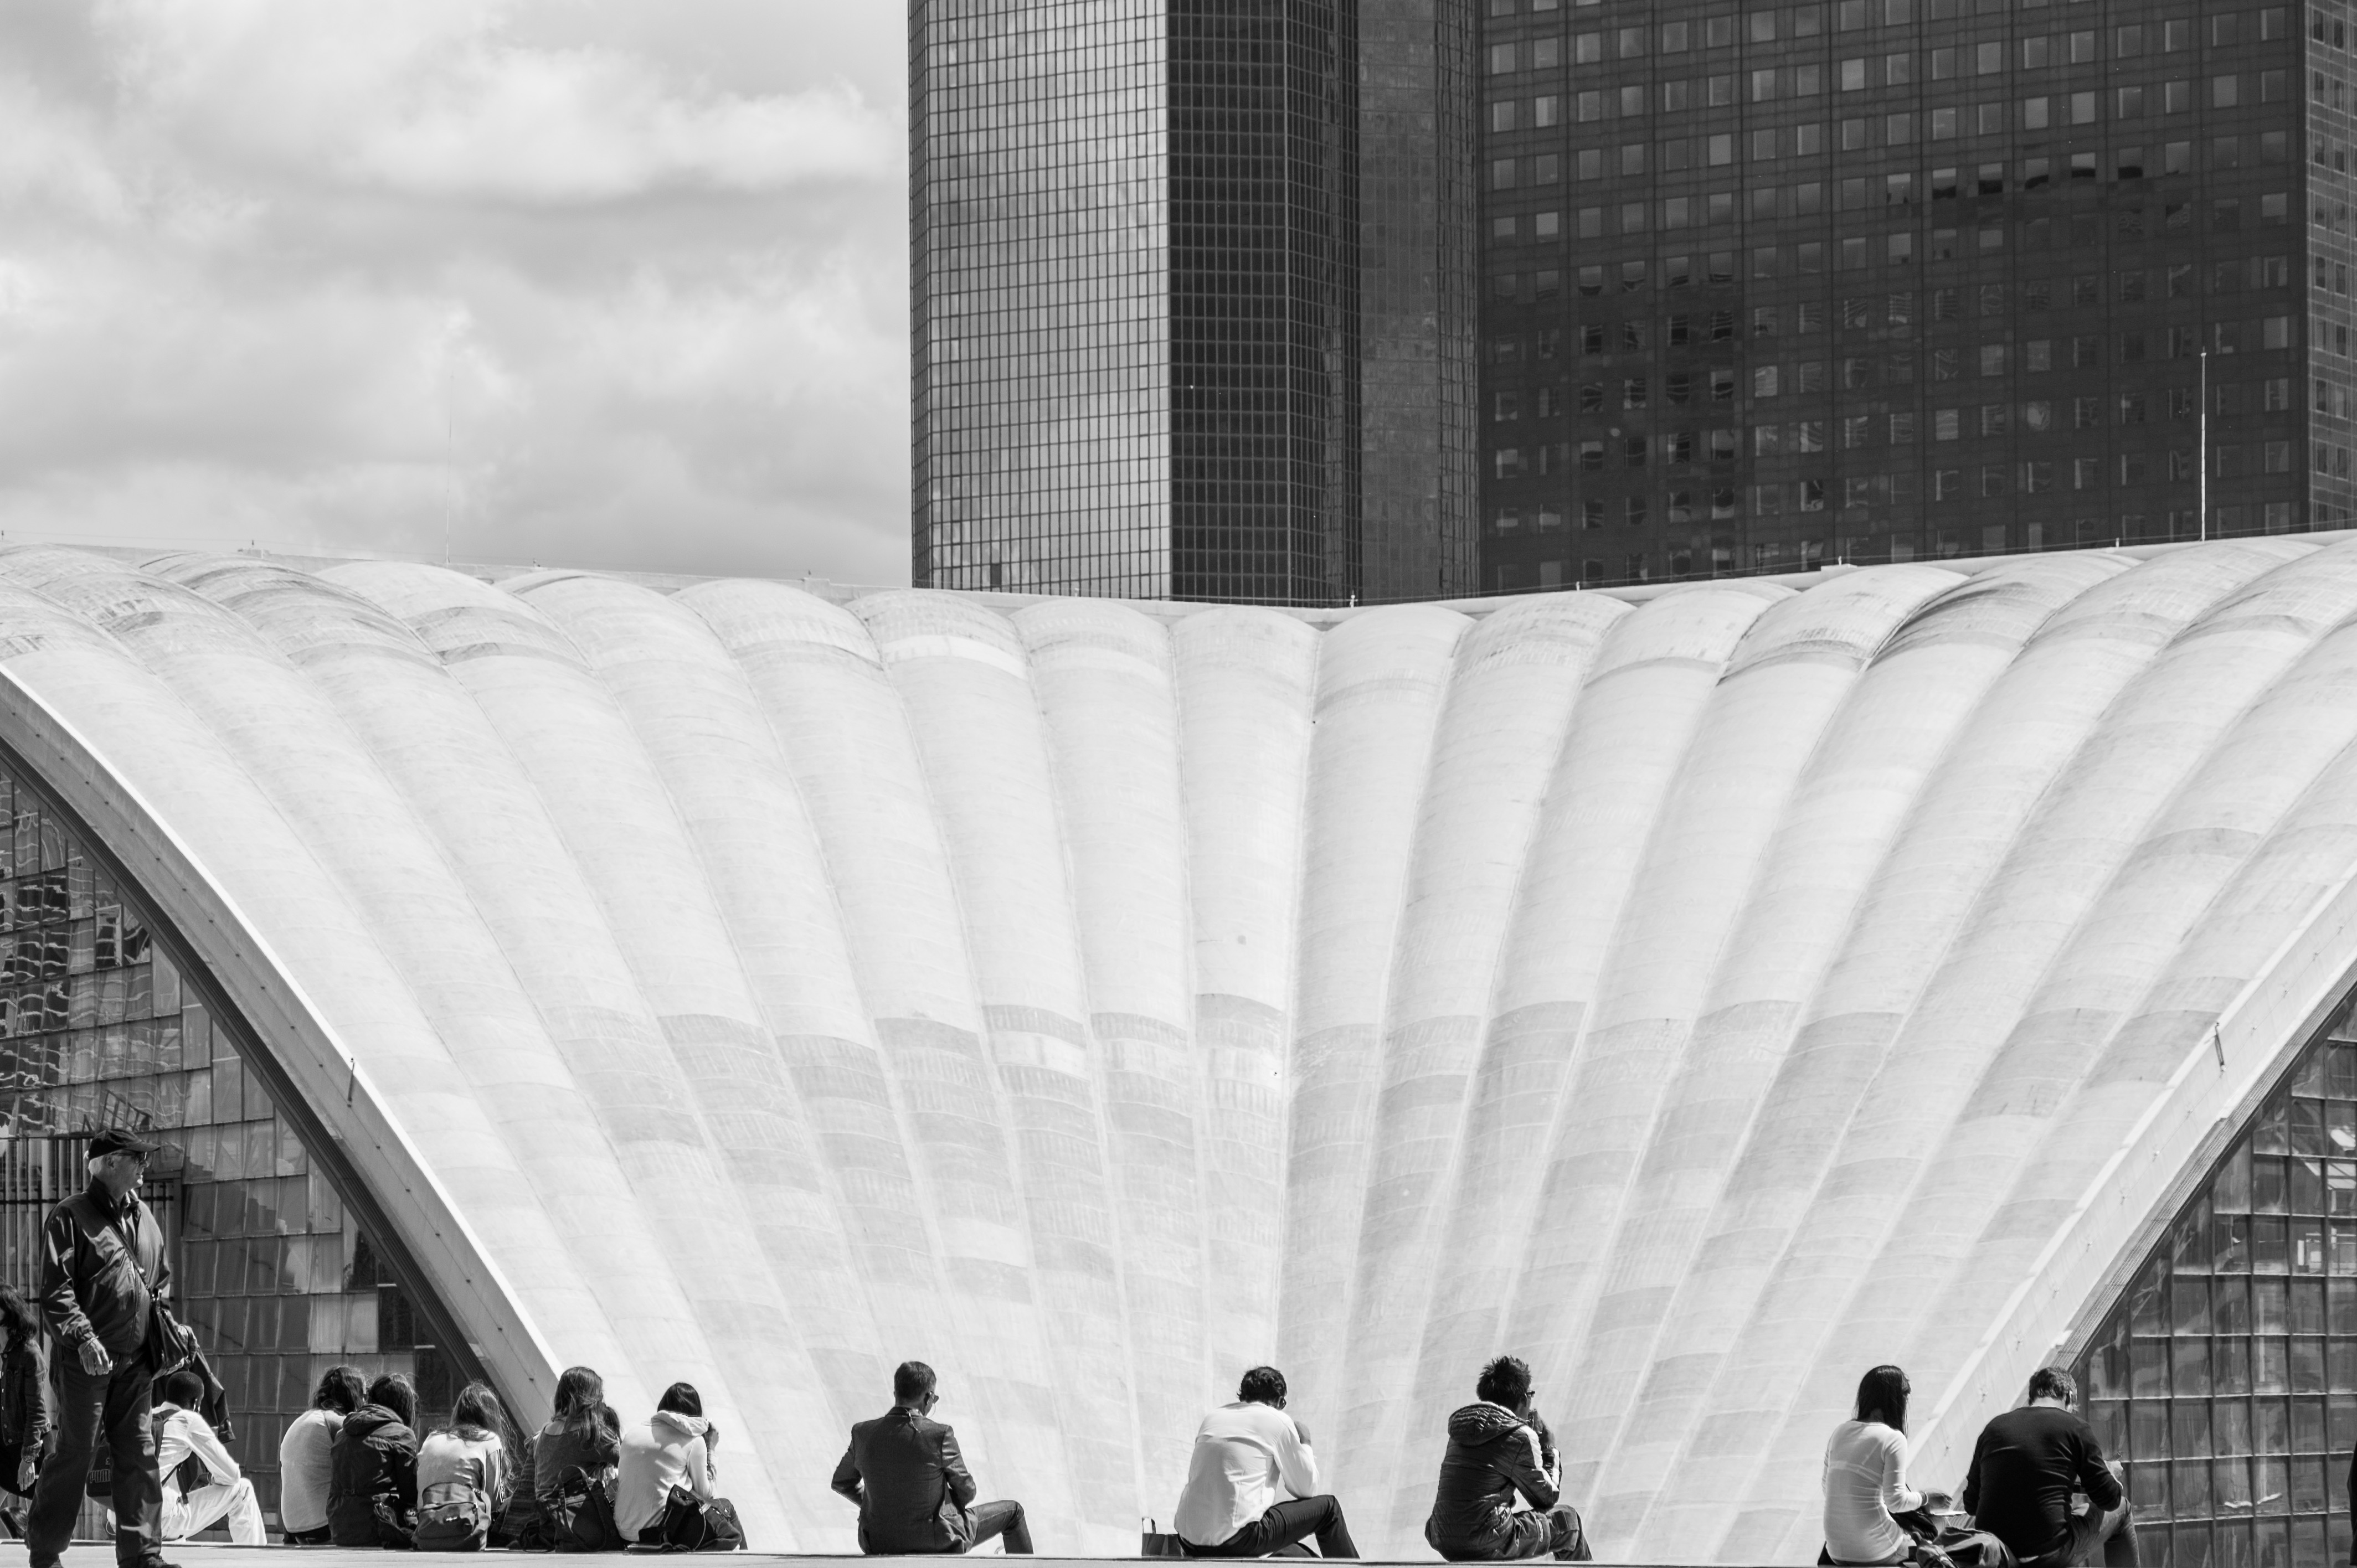
black and white, architecture, structure, white, aircraft, black, monochrome, stadium, shape, monochrome photography, sport venue